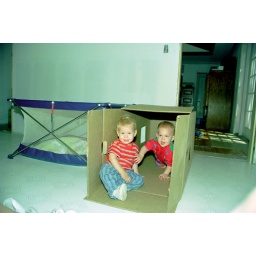
Copy of Brett & BDL in a box at San Carlos home 8-91